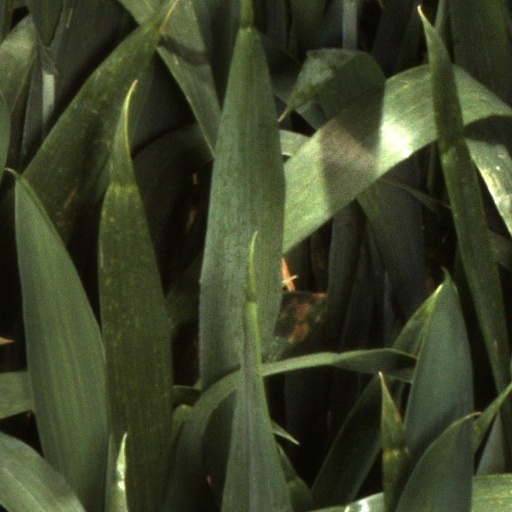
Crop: wheat